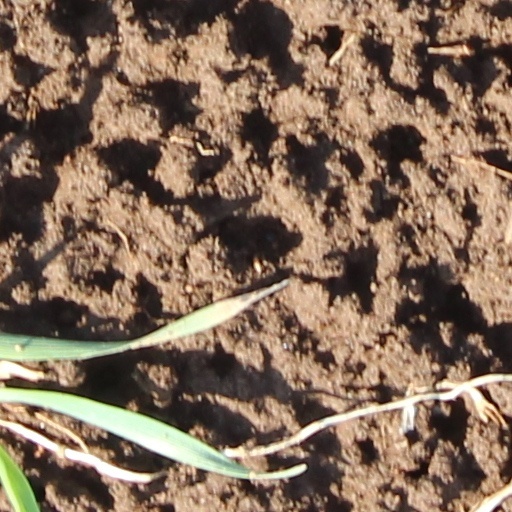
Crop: wheat